Morane-Saulnier MS.341

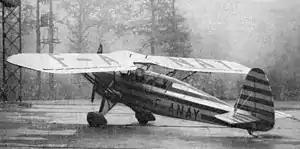

The Morane-Saulnier MS.341 was a single engine parasol wing training and touring aircraft built in France in the mid-1930s. It had two open cockpits in tandem and was sold to private owners, clubs and the Armée de l'Air.